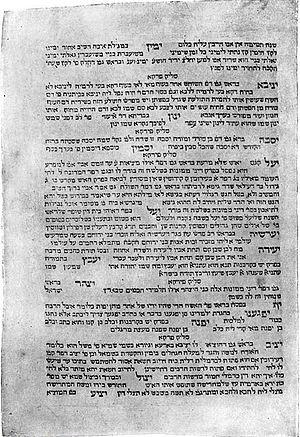
Nathan ben Yehiel Anav de Rome est un lexicographe italien du XIᵉ siècle. Il est fameux pour avoir composé l’Aroukh, grand lexique talmudique achevé en 1101.